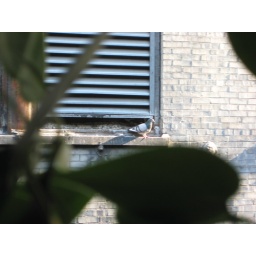
looking due south. pigeons live in an old heat vent in the building next door